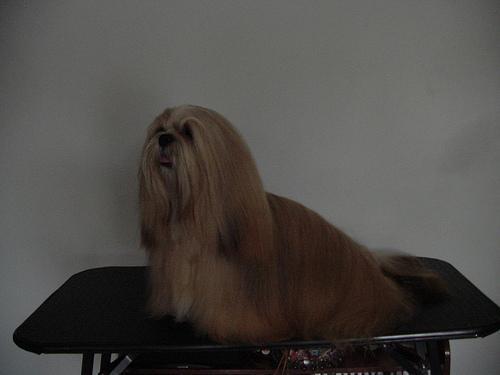
Lhasa